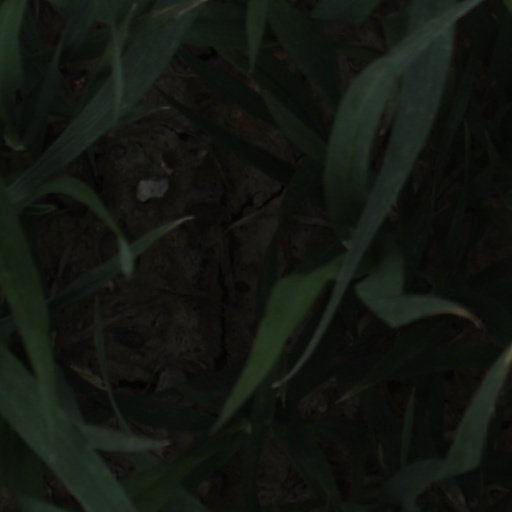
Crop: wheat